Treaty of Stettin (1630)

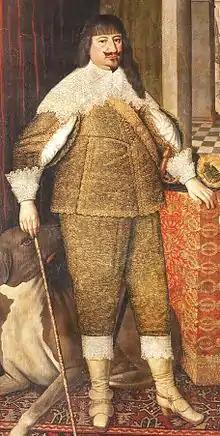
George William, Elector of Brandenburg, brother-in-law of Gustavus Adolphus

On 19 March 1637, a delegation of Pomeranian nobles pledged that the elector suspend his claims until a Swedish-Brandenburgian agreement was reached. The elector rejected, and Bielke on 24 March rejected any negotiations with Brandenburg. While Bielke clarified on 3 April, that he does not "per se" challenge the Brandenburgian claim, but rather Brandenburg's disregard of Swedish claims, Wrangel on 12 April definitely rejected any Brandenburgian claim and advised the Pomeranian nobility to remain loyal to Sweden. George William reacted on 28 April, repeating his claims of 14 March and threatening with imperial intervention. Ferdinand II issued a patent confirming the Brandenburgian succession, and George William issued another patent on 22 May. The Pomeranians assembled a Landtag between 7 and 29 June, where Bielke and the nobility agreed on resisting the pending Brandenburgian take-over.